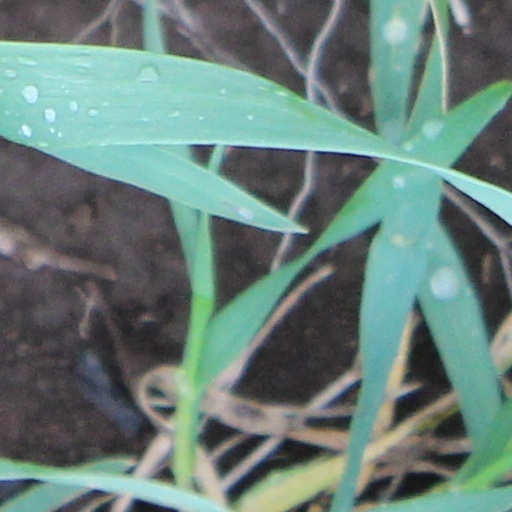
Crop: wheat